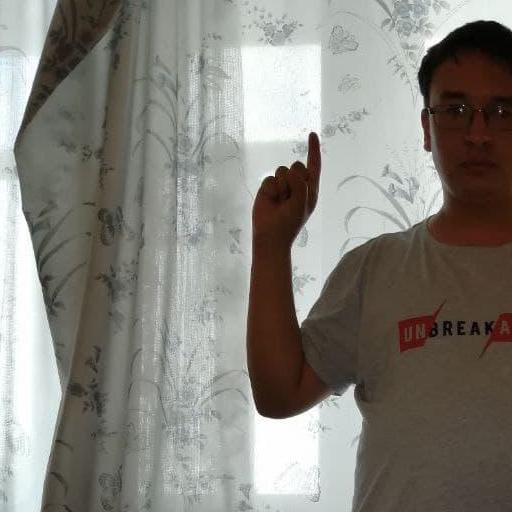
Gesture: one